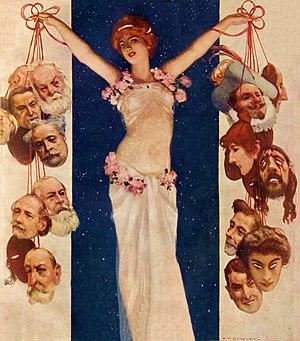
La symbolique du théâtre. Chromolithographie de Auguste François-Marie Gorguet pour le journal, le Comœdia illustré, en 1908.
La Belle Époque est un chrononyme rétrospectif désignant la période marquée par les progrès sociaux, économiques, technologiques et politiques, principalement en France et s'étendant de la fin du XIXᵉ siècle au début de la Première Guerre mondiale en 1914. Le terme correspond pour les Britanniques à la fin de l'époque victorienne et à l'époque édouardienne ; pour les Allemands, c'est le wilhelminisme. L'expression française est comprise et utilisée dans la plupart des pays européens.
Amélie Diéterle, nom de scène d'Amélie Laurent, est une actrice, cantatrice et collectionneuse d'art française, née à Strasbourg le 20 février 1871 et morte à Cannes le 20 janvier 1941.
Le théâtre des Variétés est une salle de spectacles située au 7, boulevard Montmartre dans le 2ᵉ arrondissement de Paris. Inauguré en 1807, c'est l'un des plus anciens théâtres parisiens encore en activité. Il a été classé monument historique en 1974.